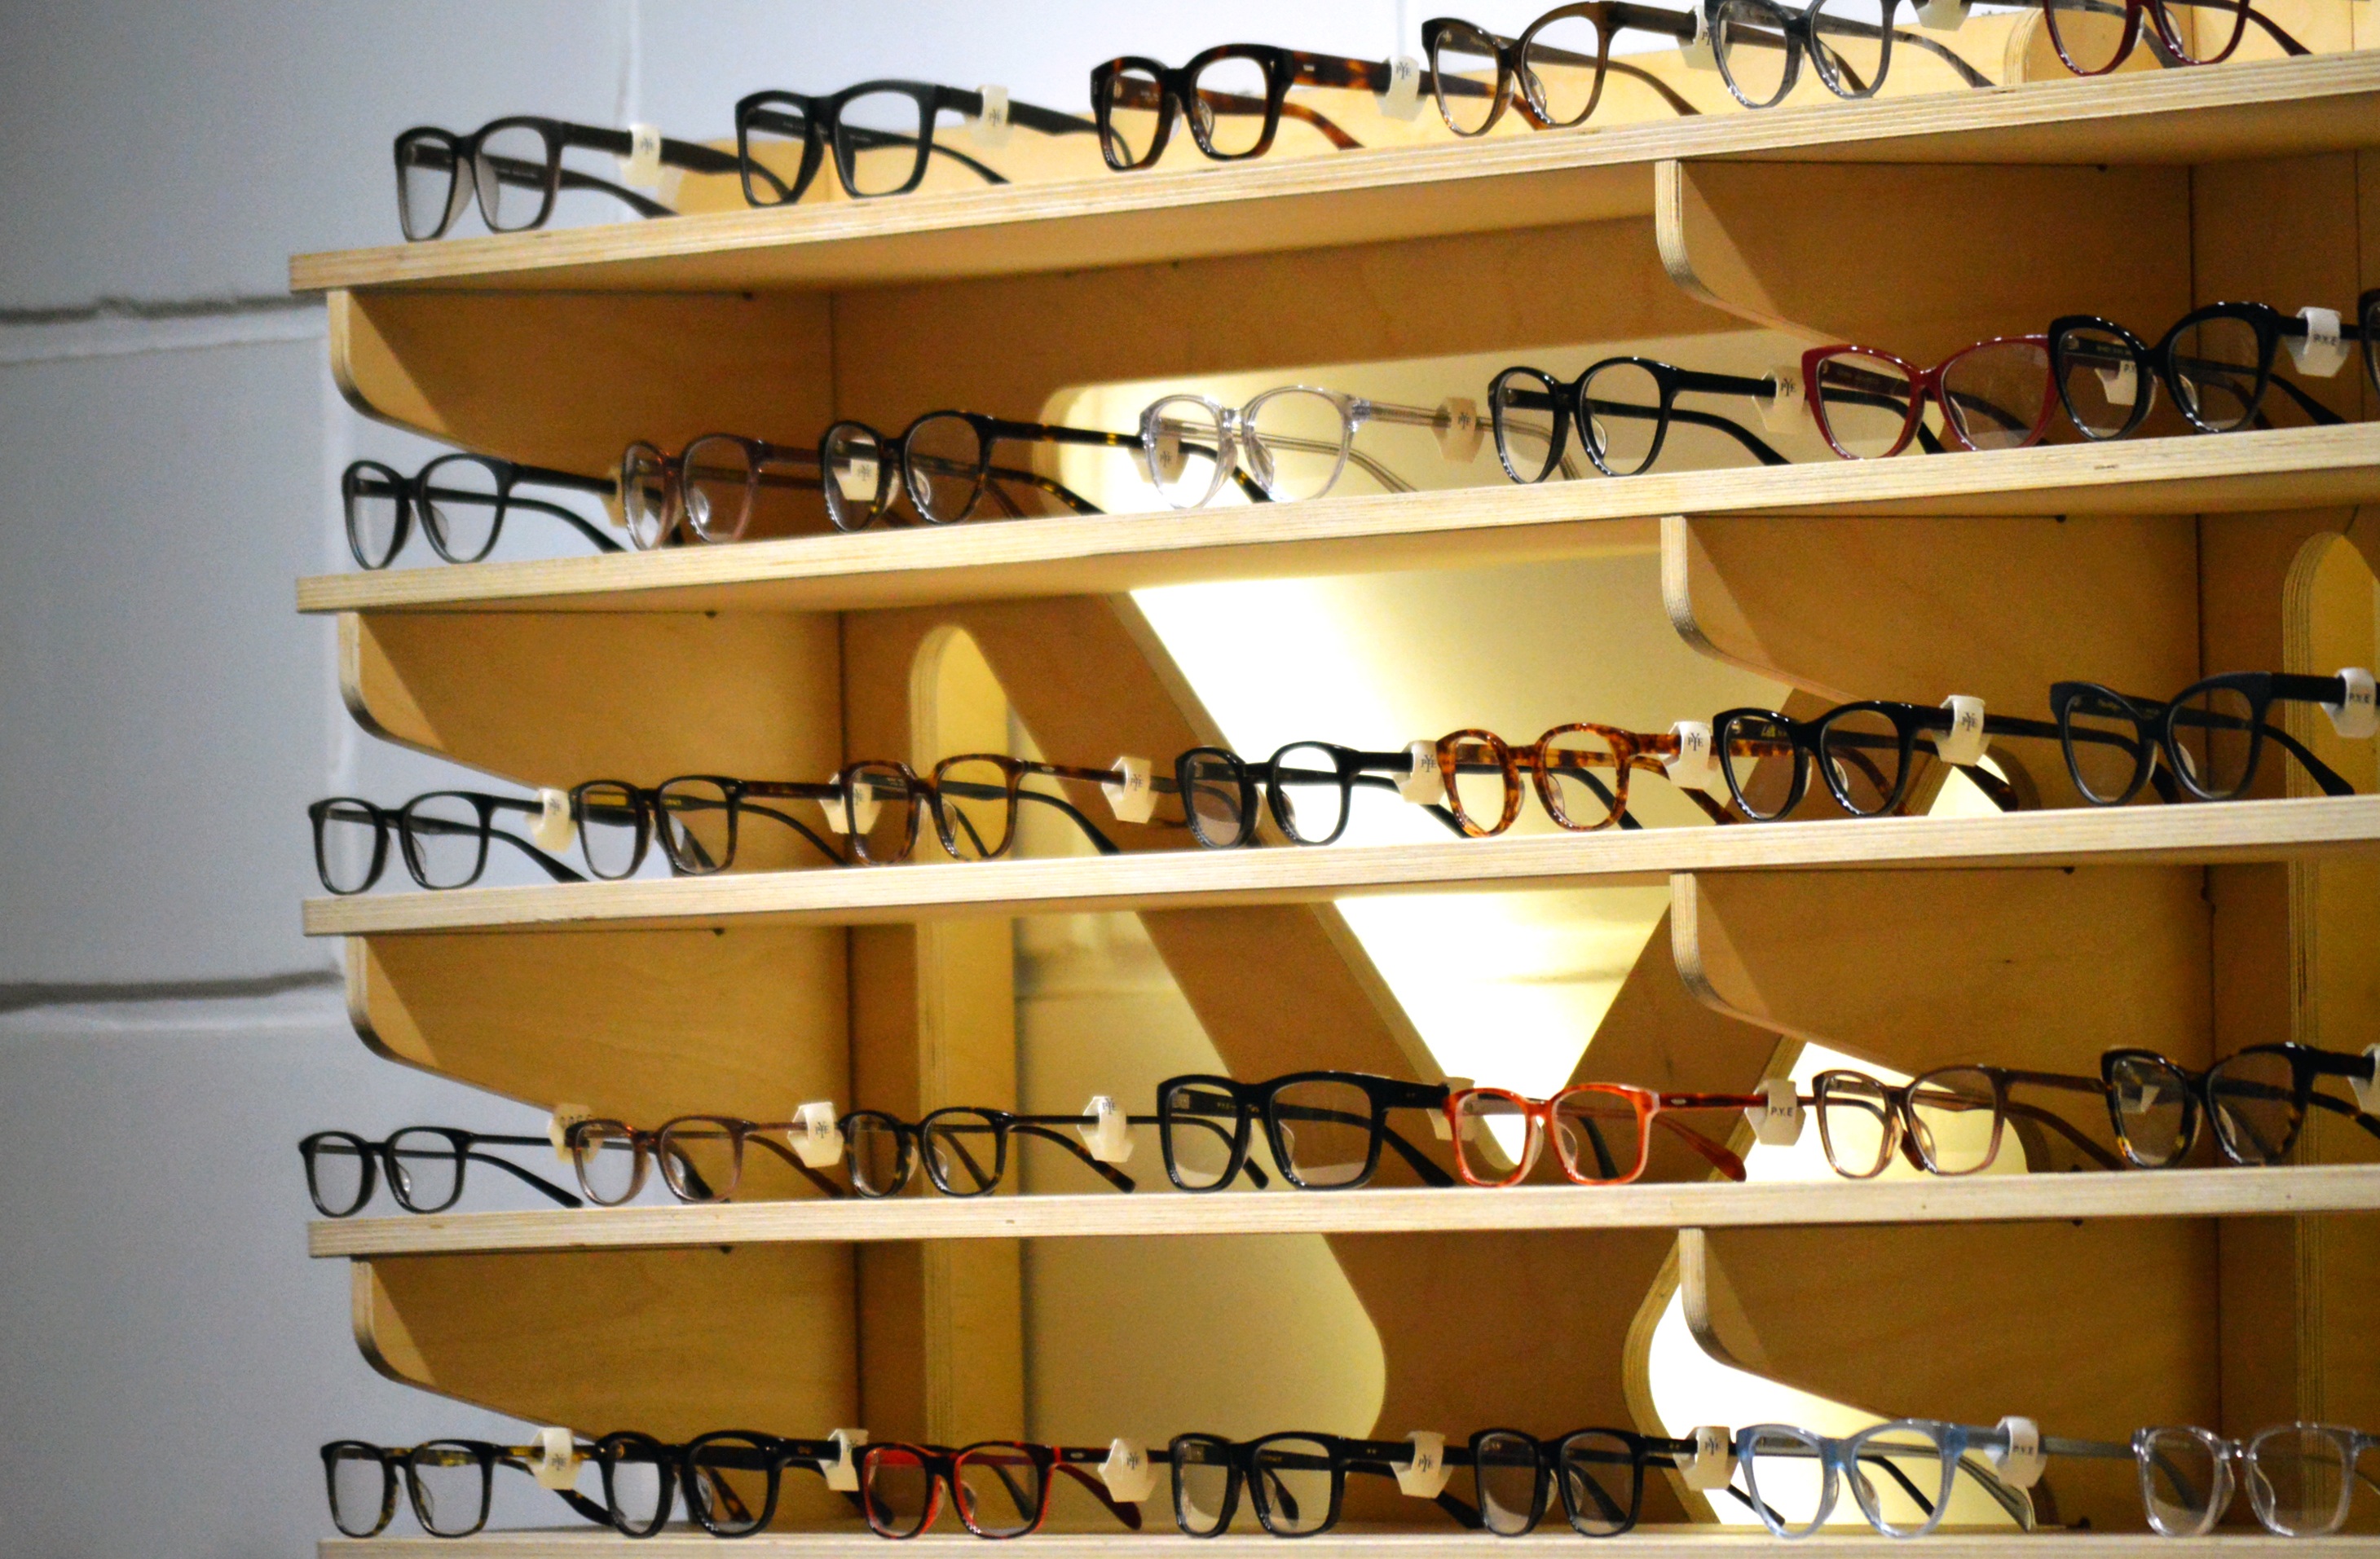
wood, shop, store, shelf, fashion, shopping, furniture, room, spectacles, design, display, eye, glasses, eyeglasses, shelves, eyewear, style, shelving, consumerism, stylish, trendy, eyeglass, automotive exterior, optomotrist